P. N. Banerjee

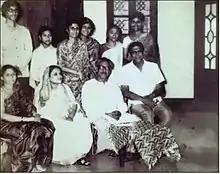
P. N. Banerjee (extreme left), with Sheikh Mujibur Rahman and his family. Banerjee's son Saumitra is at extreme right.

Phanindra Nath Banerjee (2 June 1912 – 24 July 1974) was an Indian Police Service officer serving as Commissioner (Eastern Zone) of the Special Bureau (field formation of the Research and Analysis Wing) in Calcutta (now Kolkata) in the period 1968-1974.